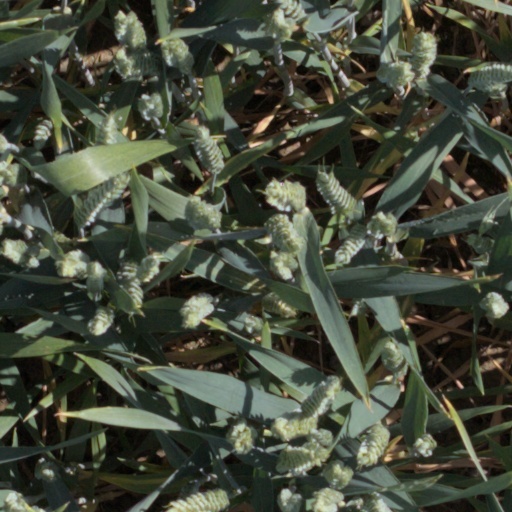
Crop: wheat